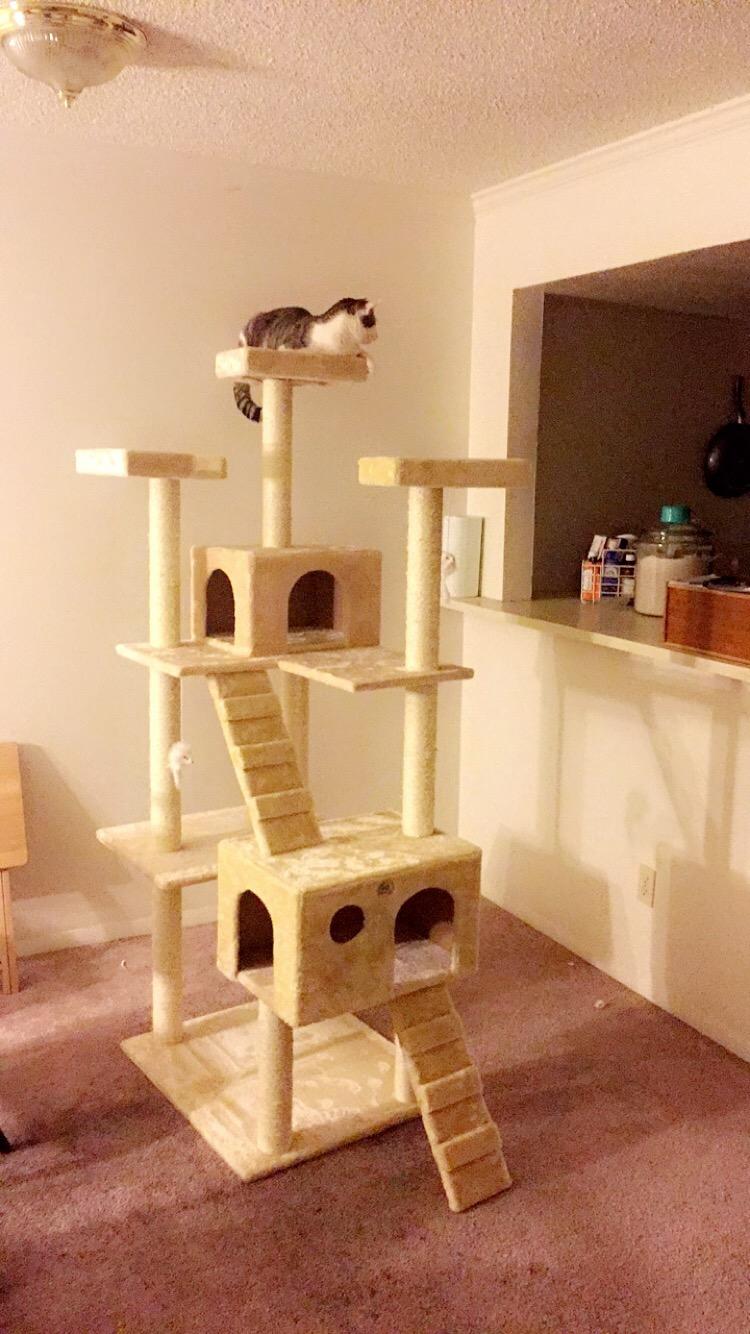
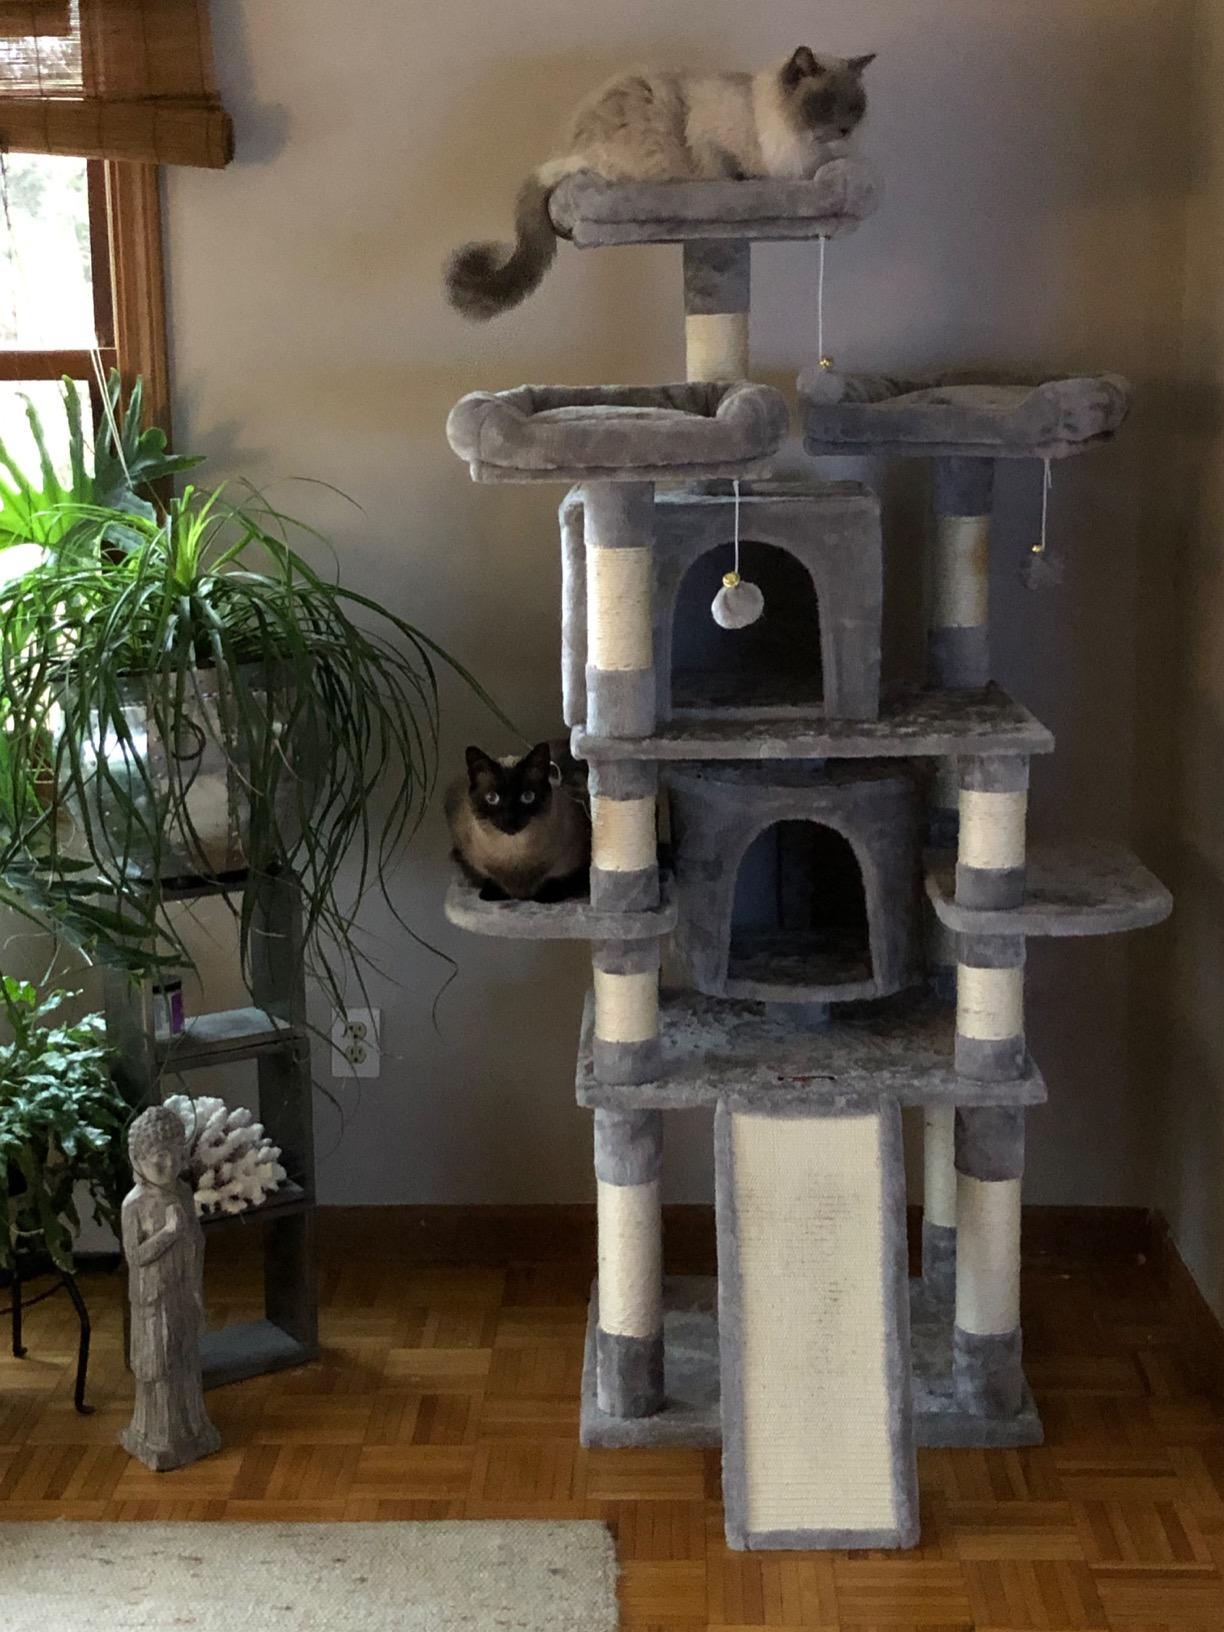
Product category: items_cat tree
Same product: no